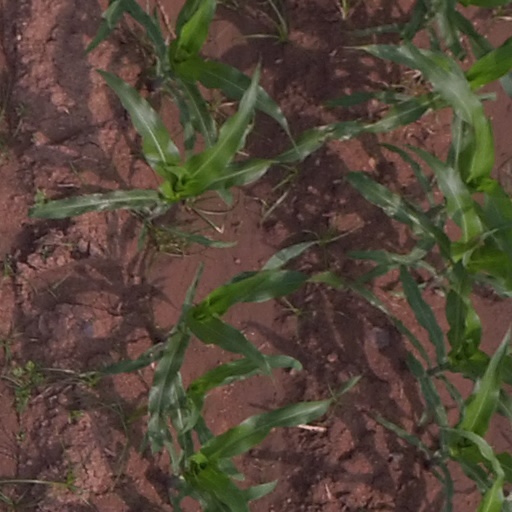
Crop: maize; corn